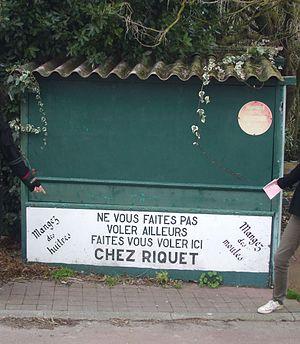
Ne vous faites pas voler ailleurs, faites vous voler ici, chez Riquet. Mangez des huitres, mangez des moules. Publicité humoristique, pointe de la Fumée, Fouras, Charente-maritime, France
La Pointe de la Fumée est située à l'extrémité septentrionale de la presqu'île de l'Aiguille à Fouras, au nord du large estuaire de la Charente.